Eric Mjöberg

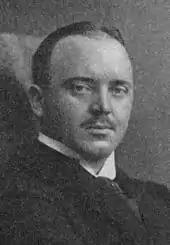
Eric Mjöberg around 1920

Eric Georg Mjöberg (6 August 1882 – 8 July 1938) was a Swedish zoologist and ethnographer who led the first Swedish scientific expeditions to Australia in the early 1900s, and worked in Indonesia. The plant "Vaccinium mjoebergii" J.J.Sm. was named after him, as were Mjoberg's toadlet ("Uperoleia mjobergii" ), the grasshopper "Goniaea mjoebergi", the crab "Uca mjoebergi", Mjöberg's forest dragon ("Gonocephalus mjobergi" ), the Atherton Tableland skink ("Glaphyromorphus mjobergi" ), Mjöberg's bush frog ("Philautus mjobergi" ), "Arthrorhabdus mjöbergi" (a centipede which he collected), Mjöberg's dwarf litter frog ("Leptobrachella mjobergi" ), and the water beetle "Neobidessodes mjobergi."